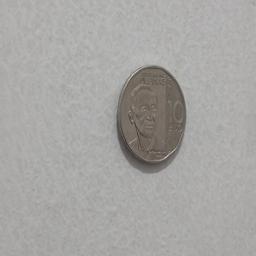
Label: 10_New_Front